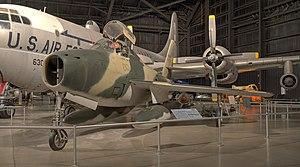
Le Republic F-84F Thunderstreak était un chasseur-bombardier américain à réaction, conçu par la société Republic Aviation. Initialement envisagé comme une évolution importante à ailes en flèche du F-84 Thunderjet à ailes droites, l'avion était en fait presque entièrement nouveau.